Edward N. Kaneshiro

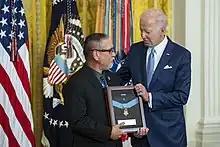
Kaneshiro's son, John, received the Medal of Honor on his behalf from President Joe Biden on July 5, 2022

He deployed to South Vietnam as a squad leader within his platoon. During a mission in the Kim Son Valley, on 1 December 1966, his unit came under fire from North Vietnamese People's Army of Vietnam (PAVN) troops. Kaneshiro crawled forward to attack, using six grenades and an M16 rifle. This saved the lives of U.S. soldiers allowing them to successfully advance.